Erythritol

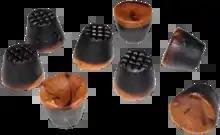
Sulá-brand sugar-free liquorice, sweetened with erythritol

Since 1990, erythritol has had a history of safe use as a sweetener and flavor-enhancer in food and beverage products and is approved for use by government regulatory agencies in more than 60 countries.